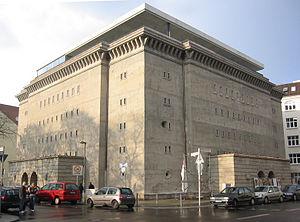
Karl Nikolaus Bonatz était un architecte allemand, fonctionnaire à la construction de 1927 à 1937, Magistratsoberbaurat, successeur depuis 1947 de l'architecte Hans Scharoun et, depuis 1949, directeur de la construction à Berlin.
Le bunker de Berlin est un ancien grand abri anti-aérien de Berlin construit pendant la Seconde Guerre mondiale. Abandonné à la fin des combats, il a ensuite été voué à de multiples usages, boîte de nuit et lieu de rencontre sadomasochiste. Il a été transformé en espace d'exposition d'art contemporain.